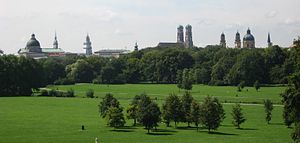
Englischer Garten
Englischer Garten.
Englischer Garten er en stor offentlig park i München, Bayern, der går fra byens centrum og til den nordøstlige udkant. Den blev skabt i 1789 af Sir Benjamin Thompson, senere grev Rumford, for Prins Karl Theodor, Kursfyrste af Pfalz og Bayern. Thompsons efterfølgere, Reinhard von Werneck og Friedrich Ludwig von Sckell, der havde været rådgivere på projektet siden begyndelsen, udvidede og forbedrede begge parker yderligere.